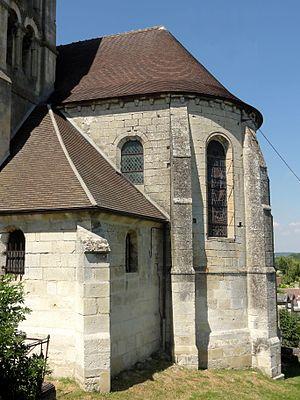
Chœur, côté sud.
L'église Saint-Gervais est une église catholique située à Pontpoint, en France. Sa partie la plus ancienne, le clocher roman, remonte au dernier quart du XIᵉ siècle. La nef et ses bas-côtés sont remplacés une première fois pendant le second quart du XIIᵉ siècle. Puis à partir de 1170 environ, commence la transformation gothique de l'église avec la construction d'un nouveau transept et d'un nouveau chœur, qui représente un spécimen précoce du chevet à pans coupés, même si la forme en hémicycle ressort de l'extérieur. La nef est reprise en sous-œuvre peu de temps après, en remplaçant les grandes arcades romanes par des arcades gothiques retombant sur les chapiteaux de piliers cylindriques isolés. Alors que le transept et le chœur sont voûtés d'ogives dès l'origine, la nef et les bas-côtés restent simplement charpentés. Au début du XIVᵉ siècle toutefois, la partie postérieure du bas-côté sud est remplacé par une nouvelle chapelle de quatre travées, et au XVIᵉ siècle, une opération similaire est menée au nord, avec l'adjonction d'une chapelle de deux travées dans le style gothique flamboyant.